Hirata Station (Shiga)

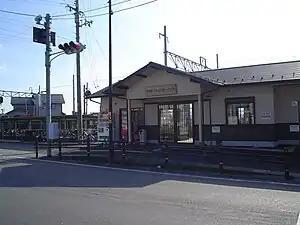
Hirata Station, December, 2008

is a passenger railway station in located in the city of Higashiōmi, Shiga Prefecture, Japan, operated by the private railway operator Ohmi Railway.